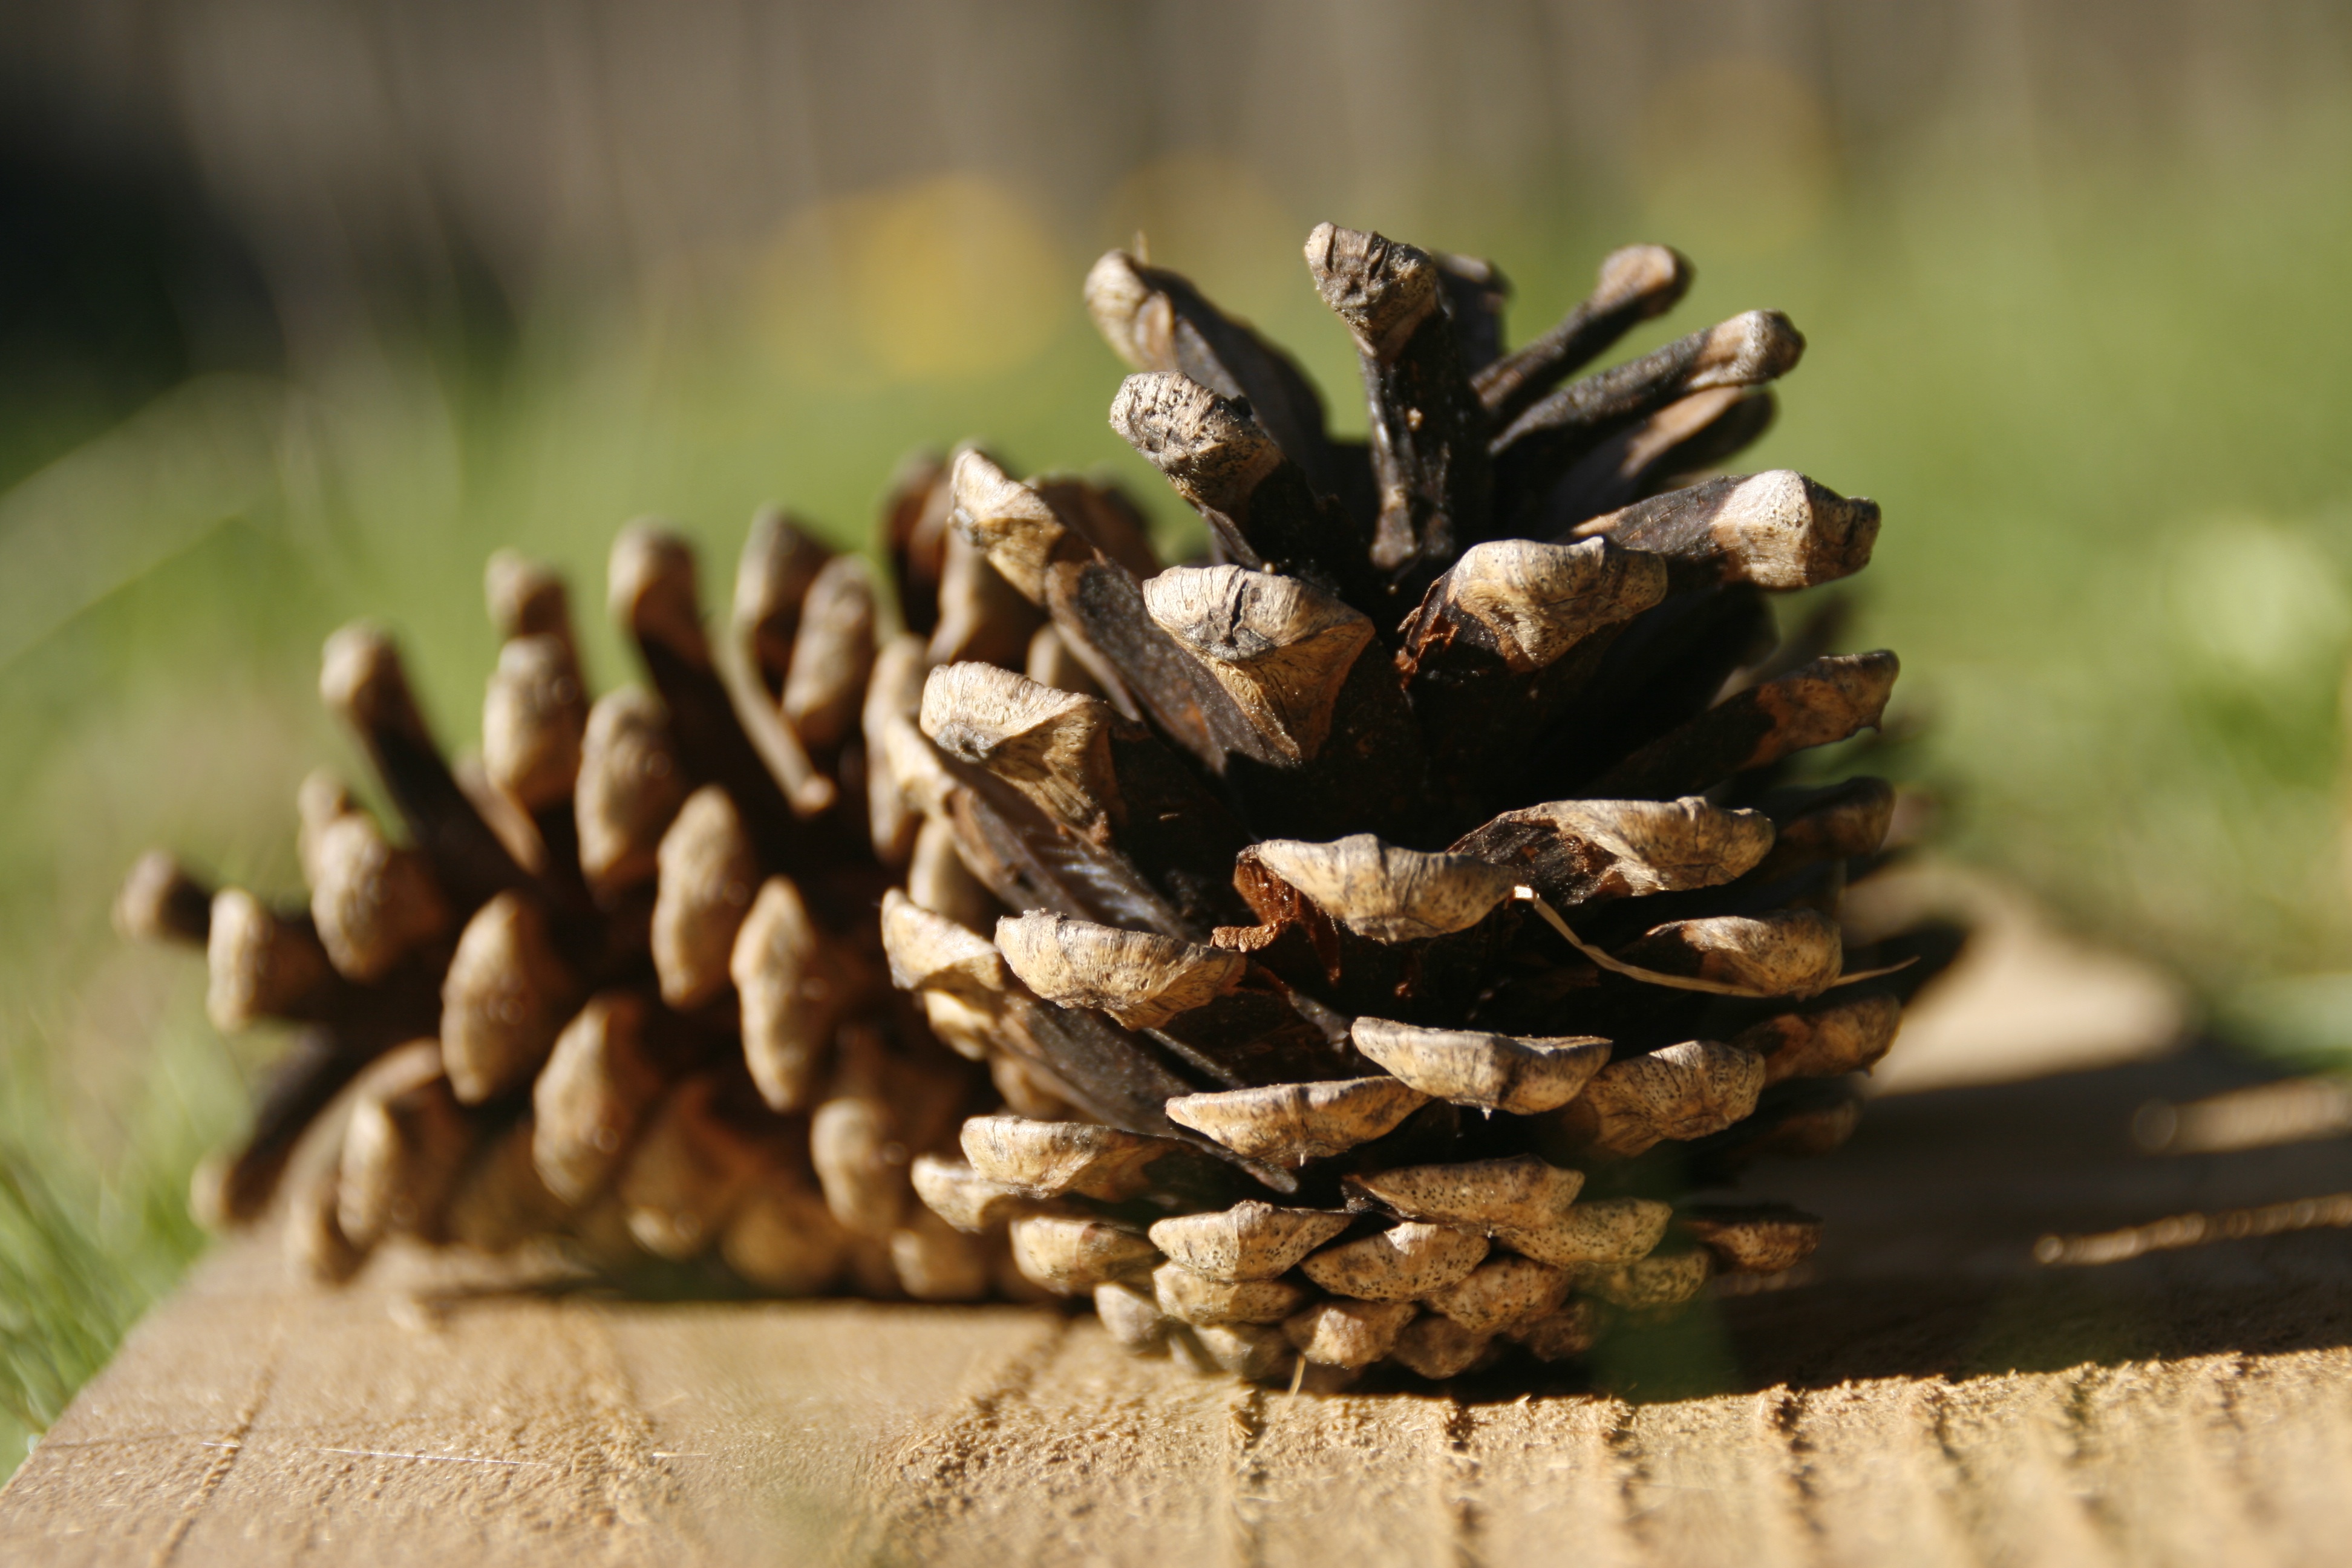
tree, branch, plant, wood, leaf, seed, flower, pine, botany, fir, flora, conifer, close up, spruce, pine cones, macro photography, flowering plant, pine family, grass family, woody plant, land plant, conifer cone